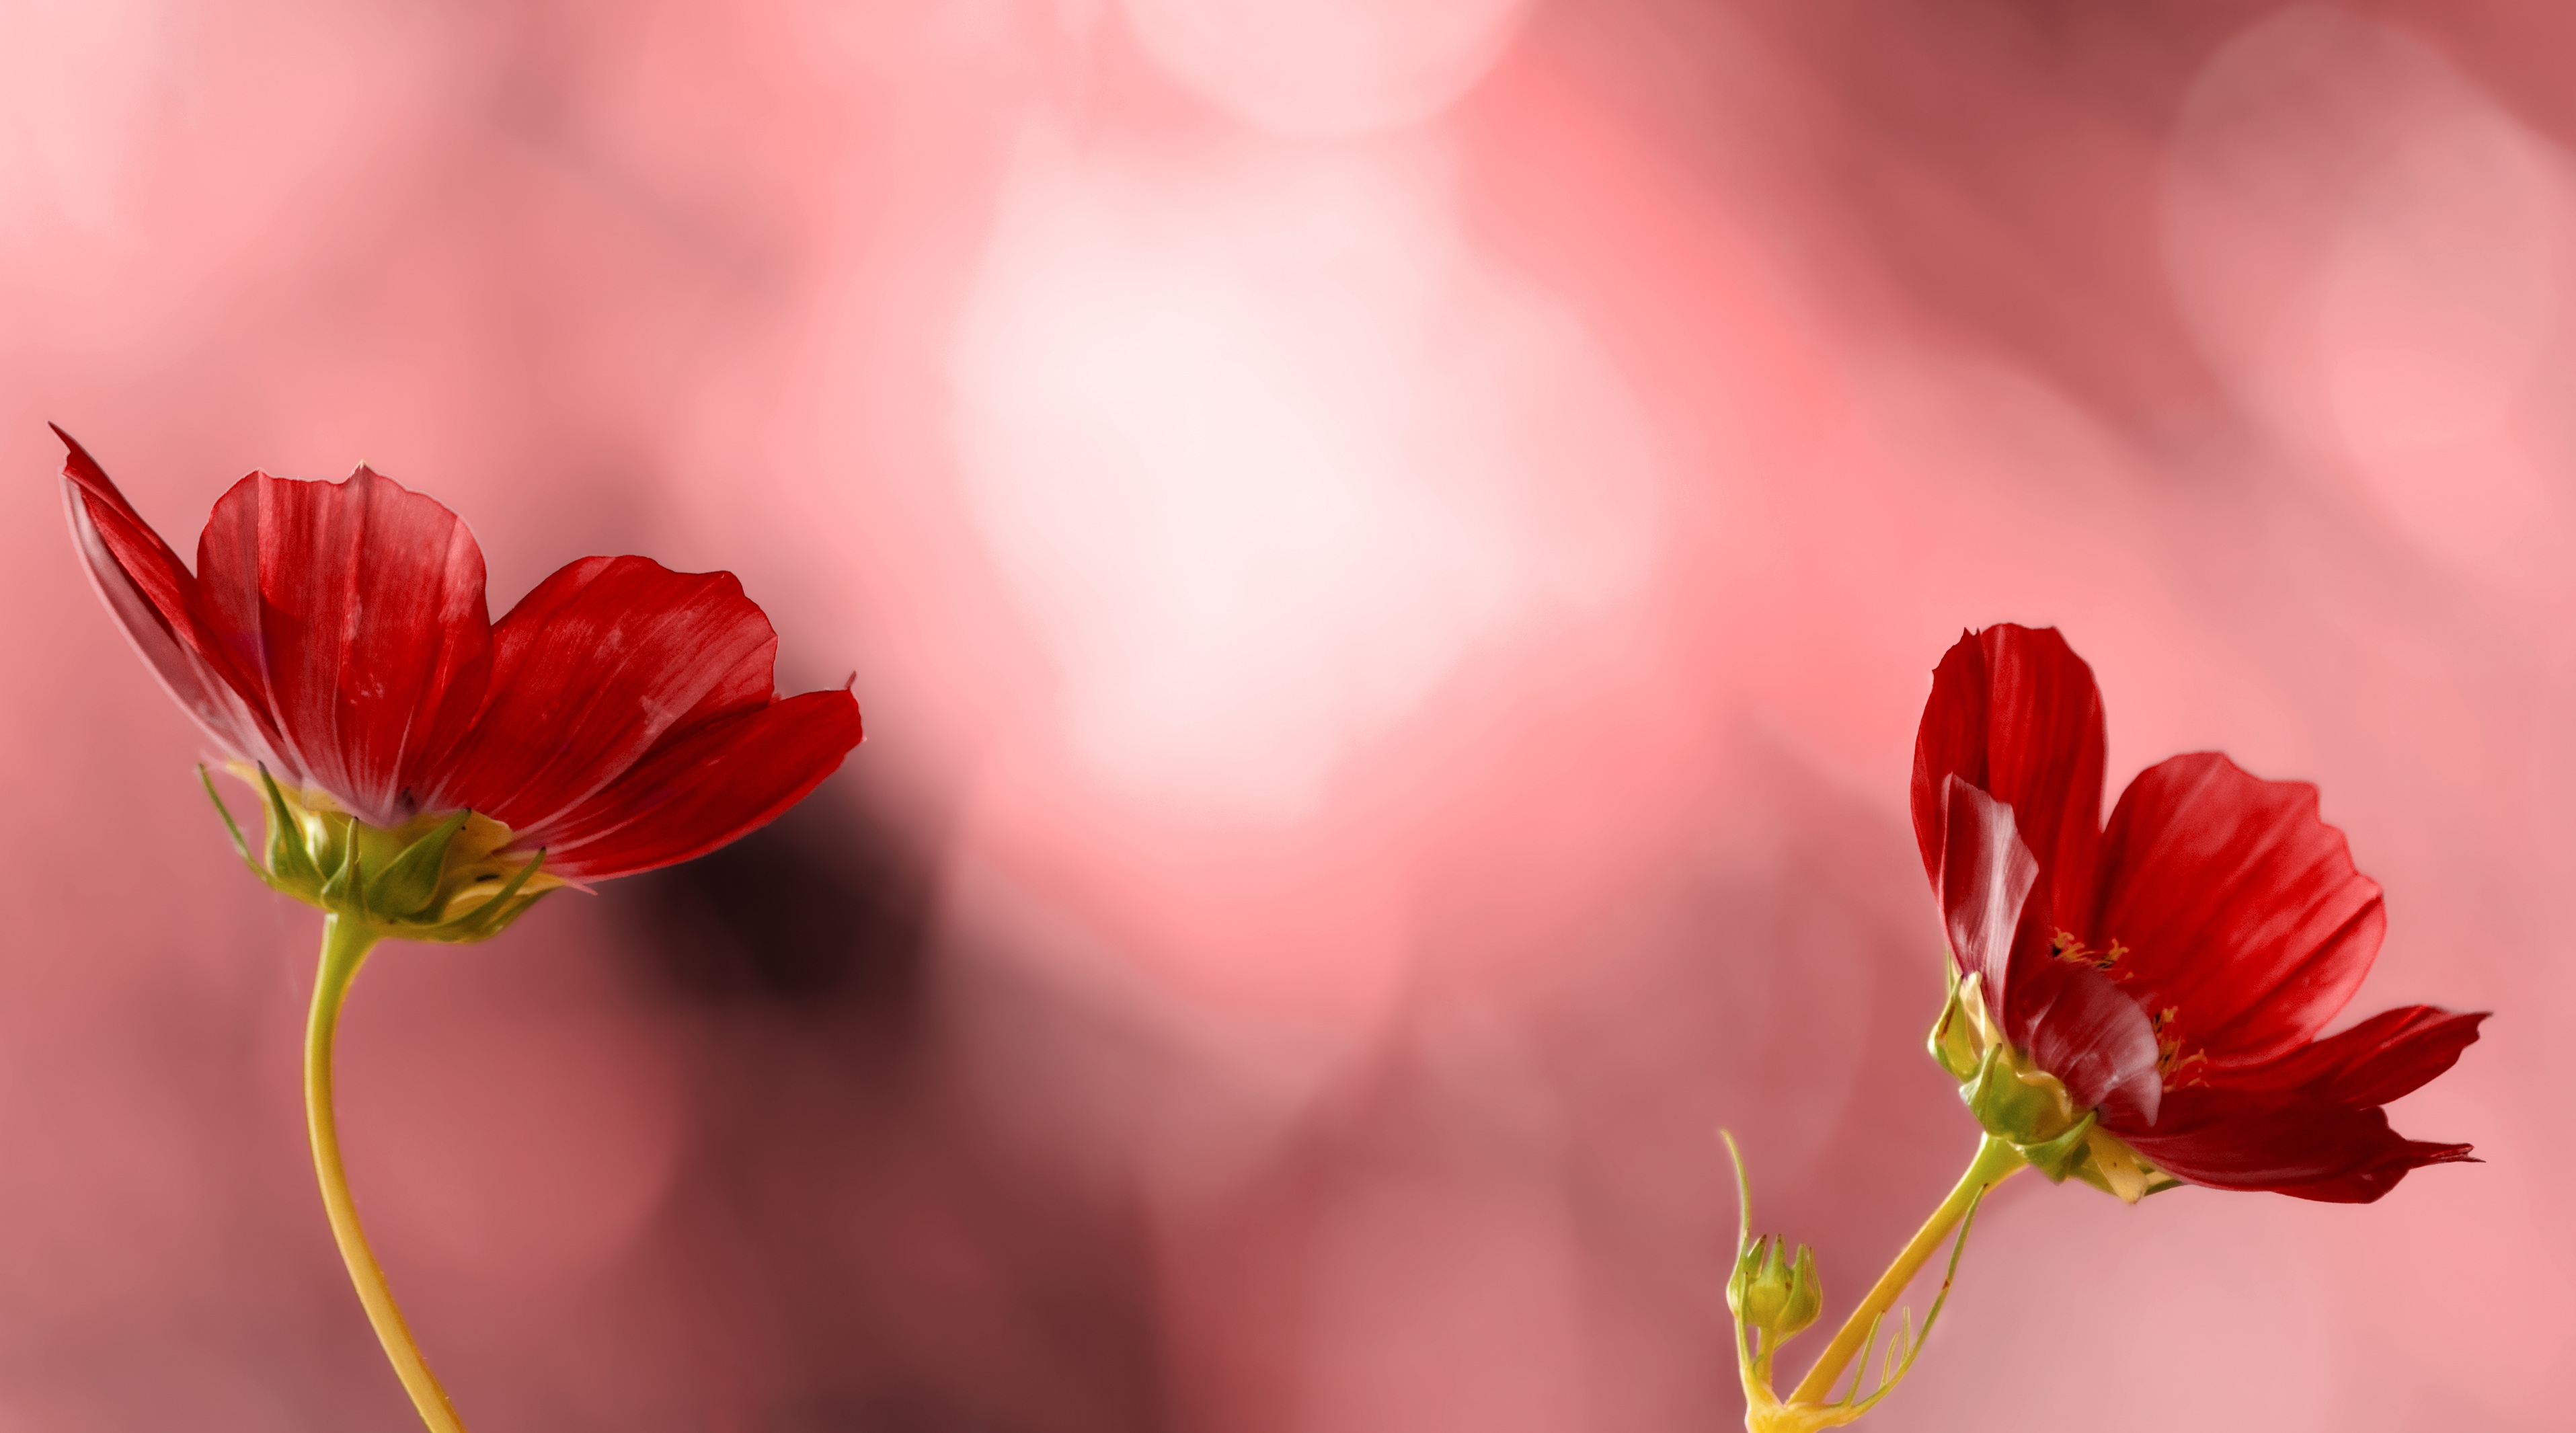
nature, blossom, open, bokeh, plant, field, photography, sunlight, cosmos, flower, petal, spring, red, macro, garden, pink, flora, wildflower, close up, colors, petals, original, poppy, sweetness, flowering, marion, tenderness, macro photography, flowering plant, daisy family, summer garden, plant stem, computer wallpaper, land plant, garden cosmos